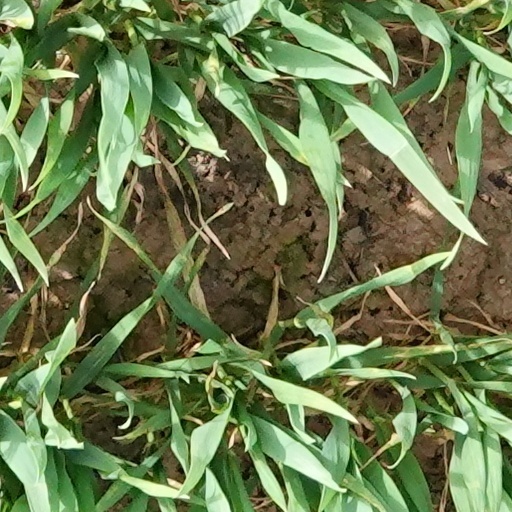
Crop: wheat